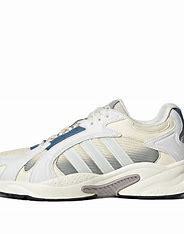
Brand: adidas
Model: neo Adidas NEO Crazychaos Shadow